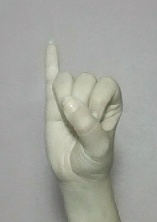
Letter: meem